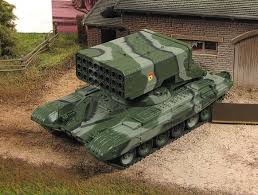
Label: Self Propelled Artillery